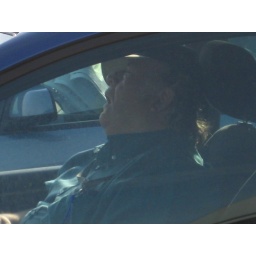
sleepy person in car